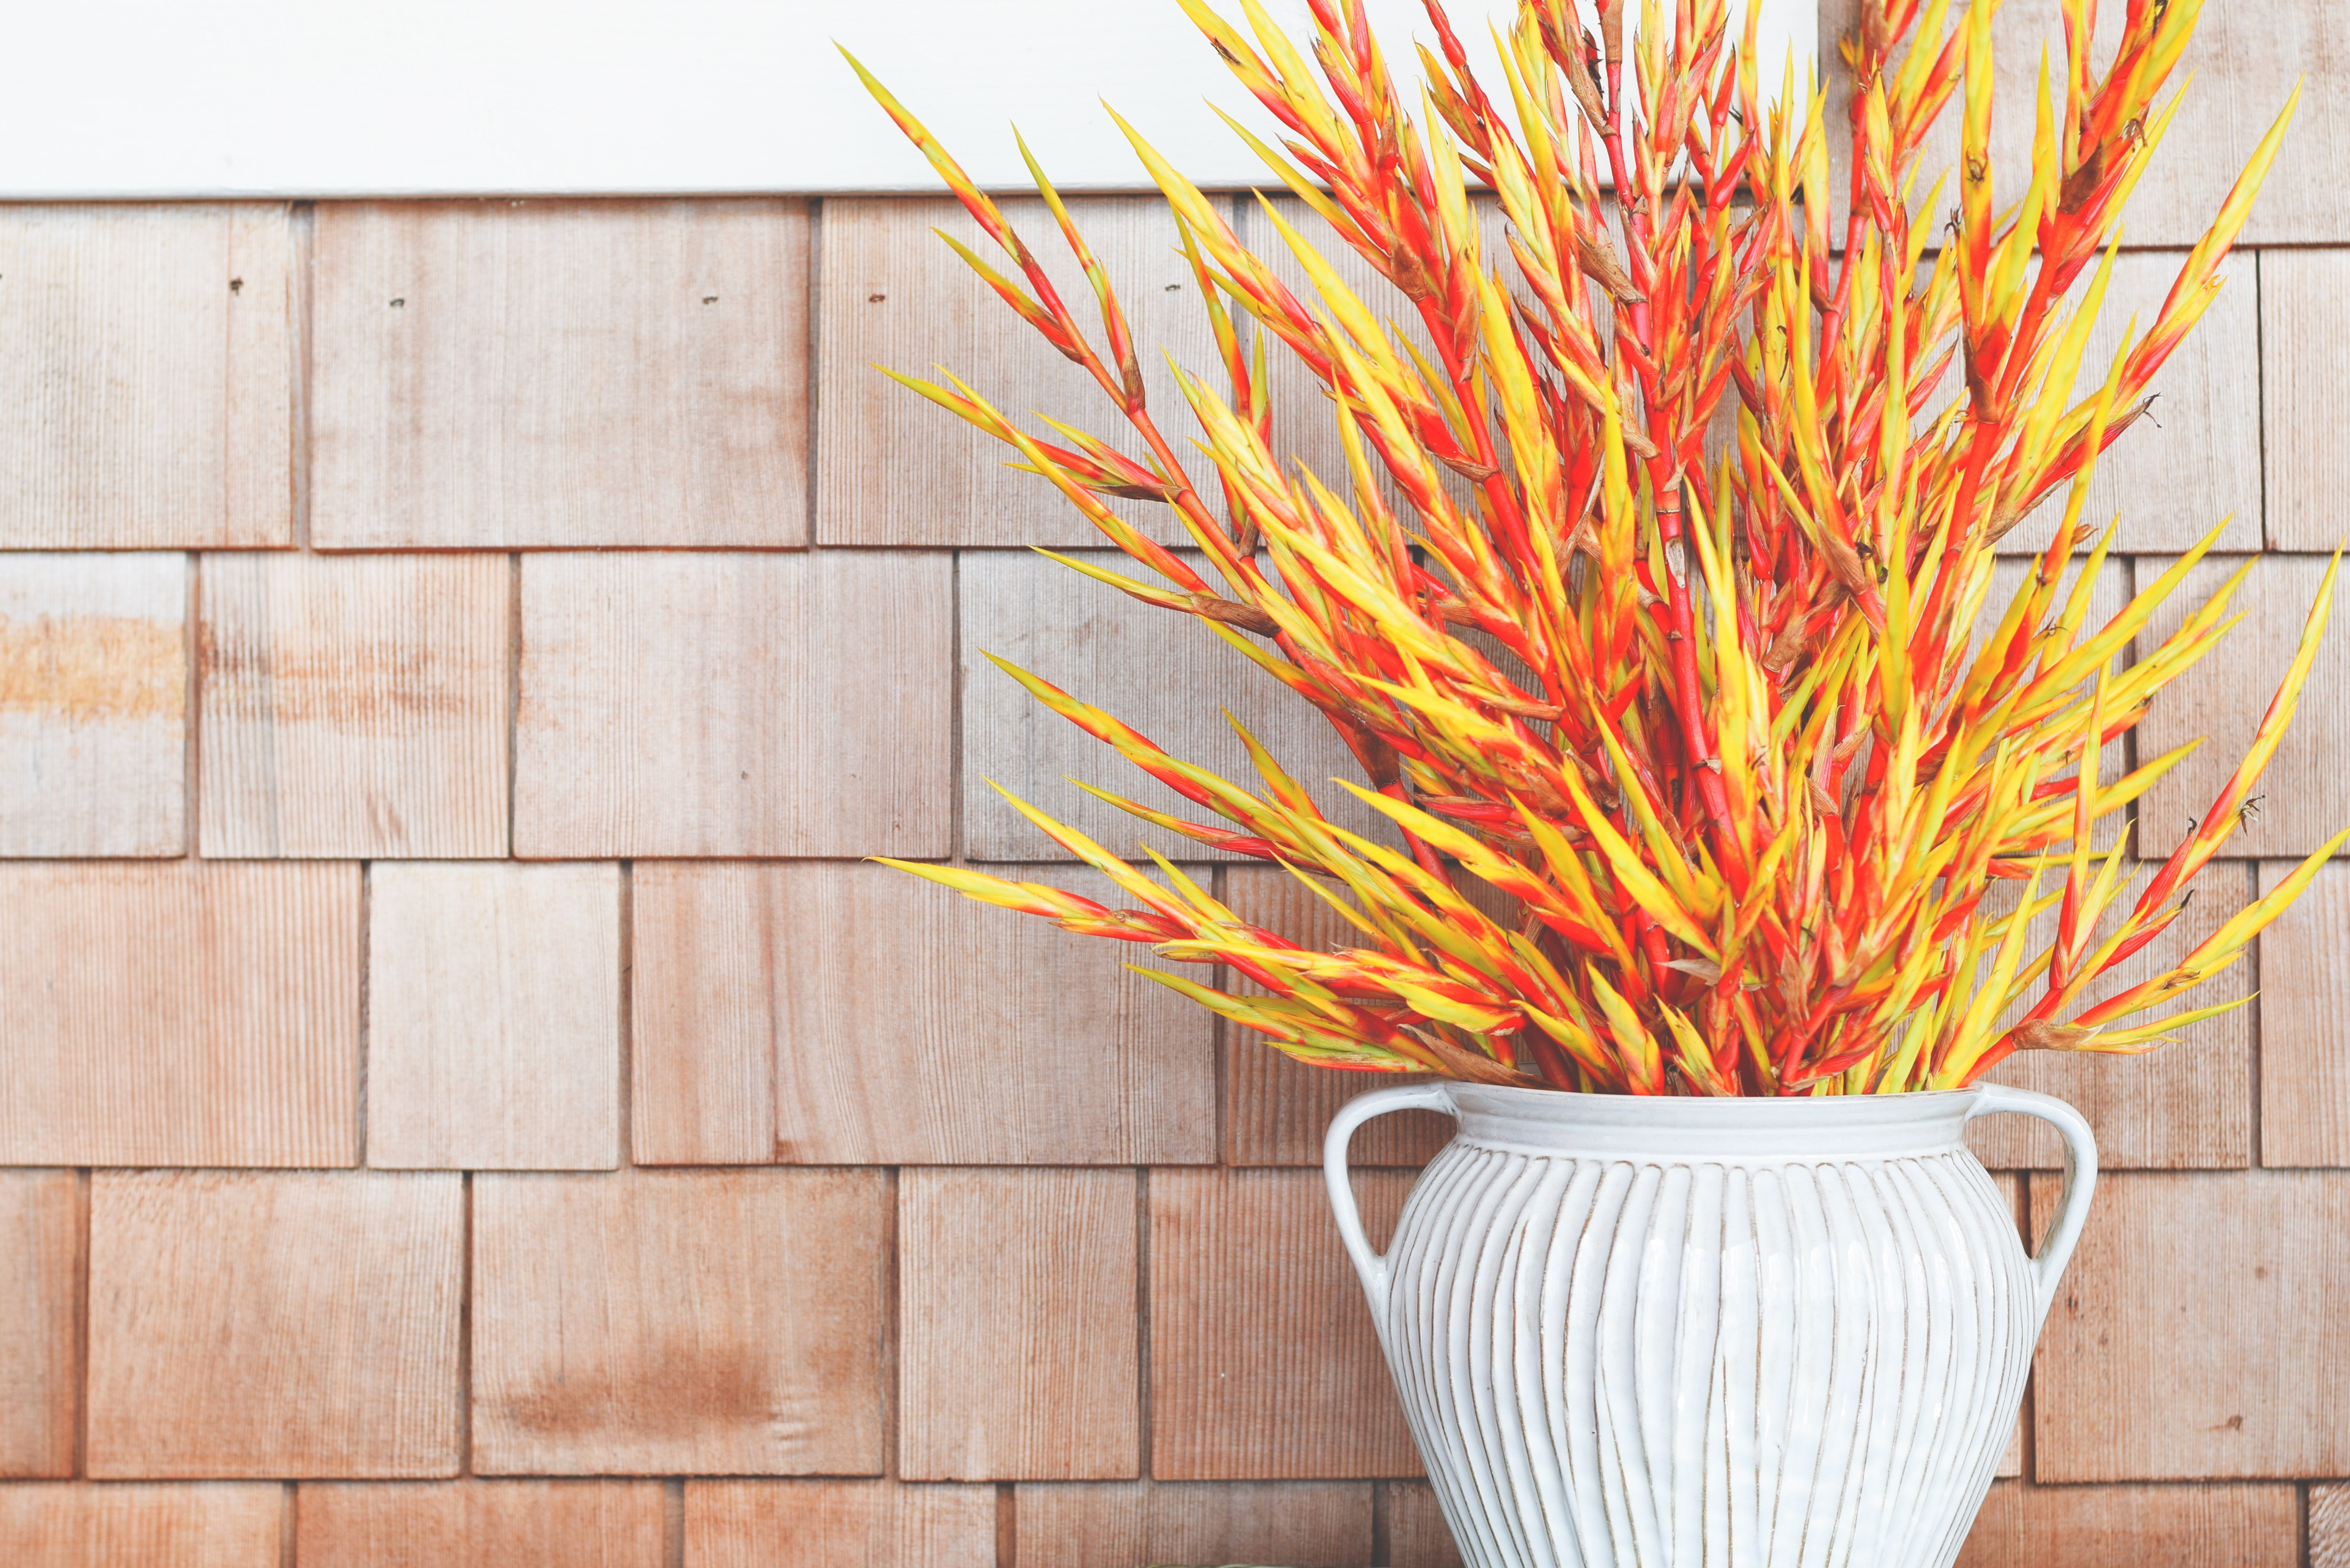
orange, leaf, grass family, plant, grass, twig, flowerpot, flower, broom